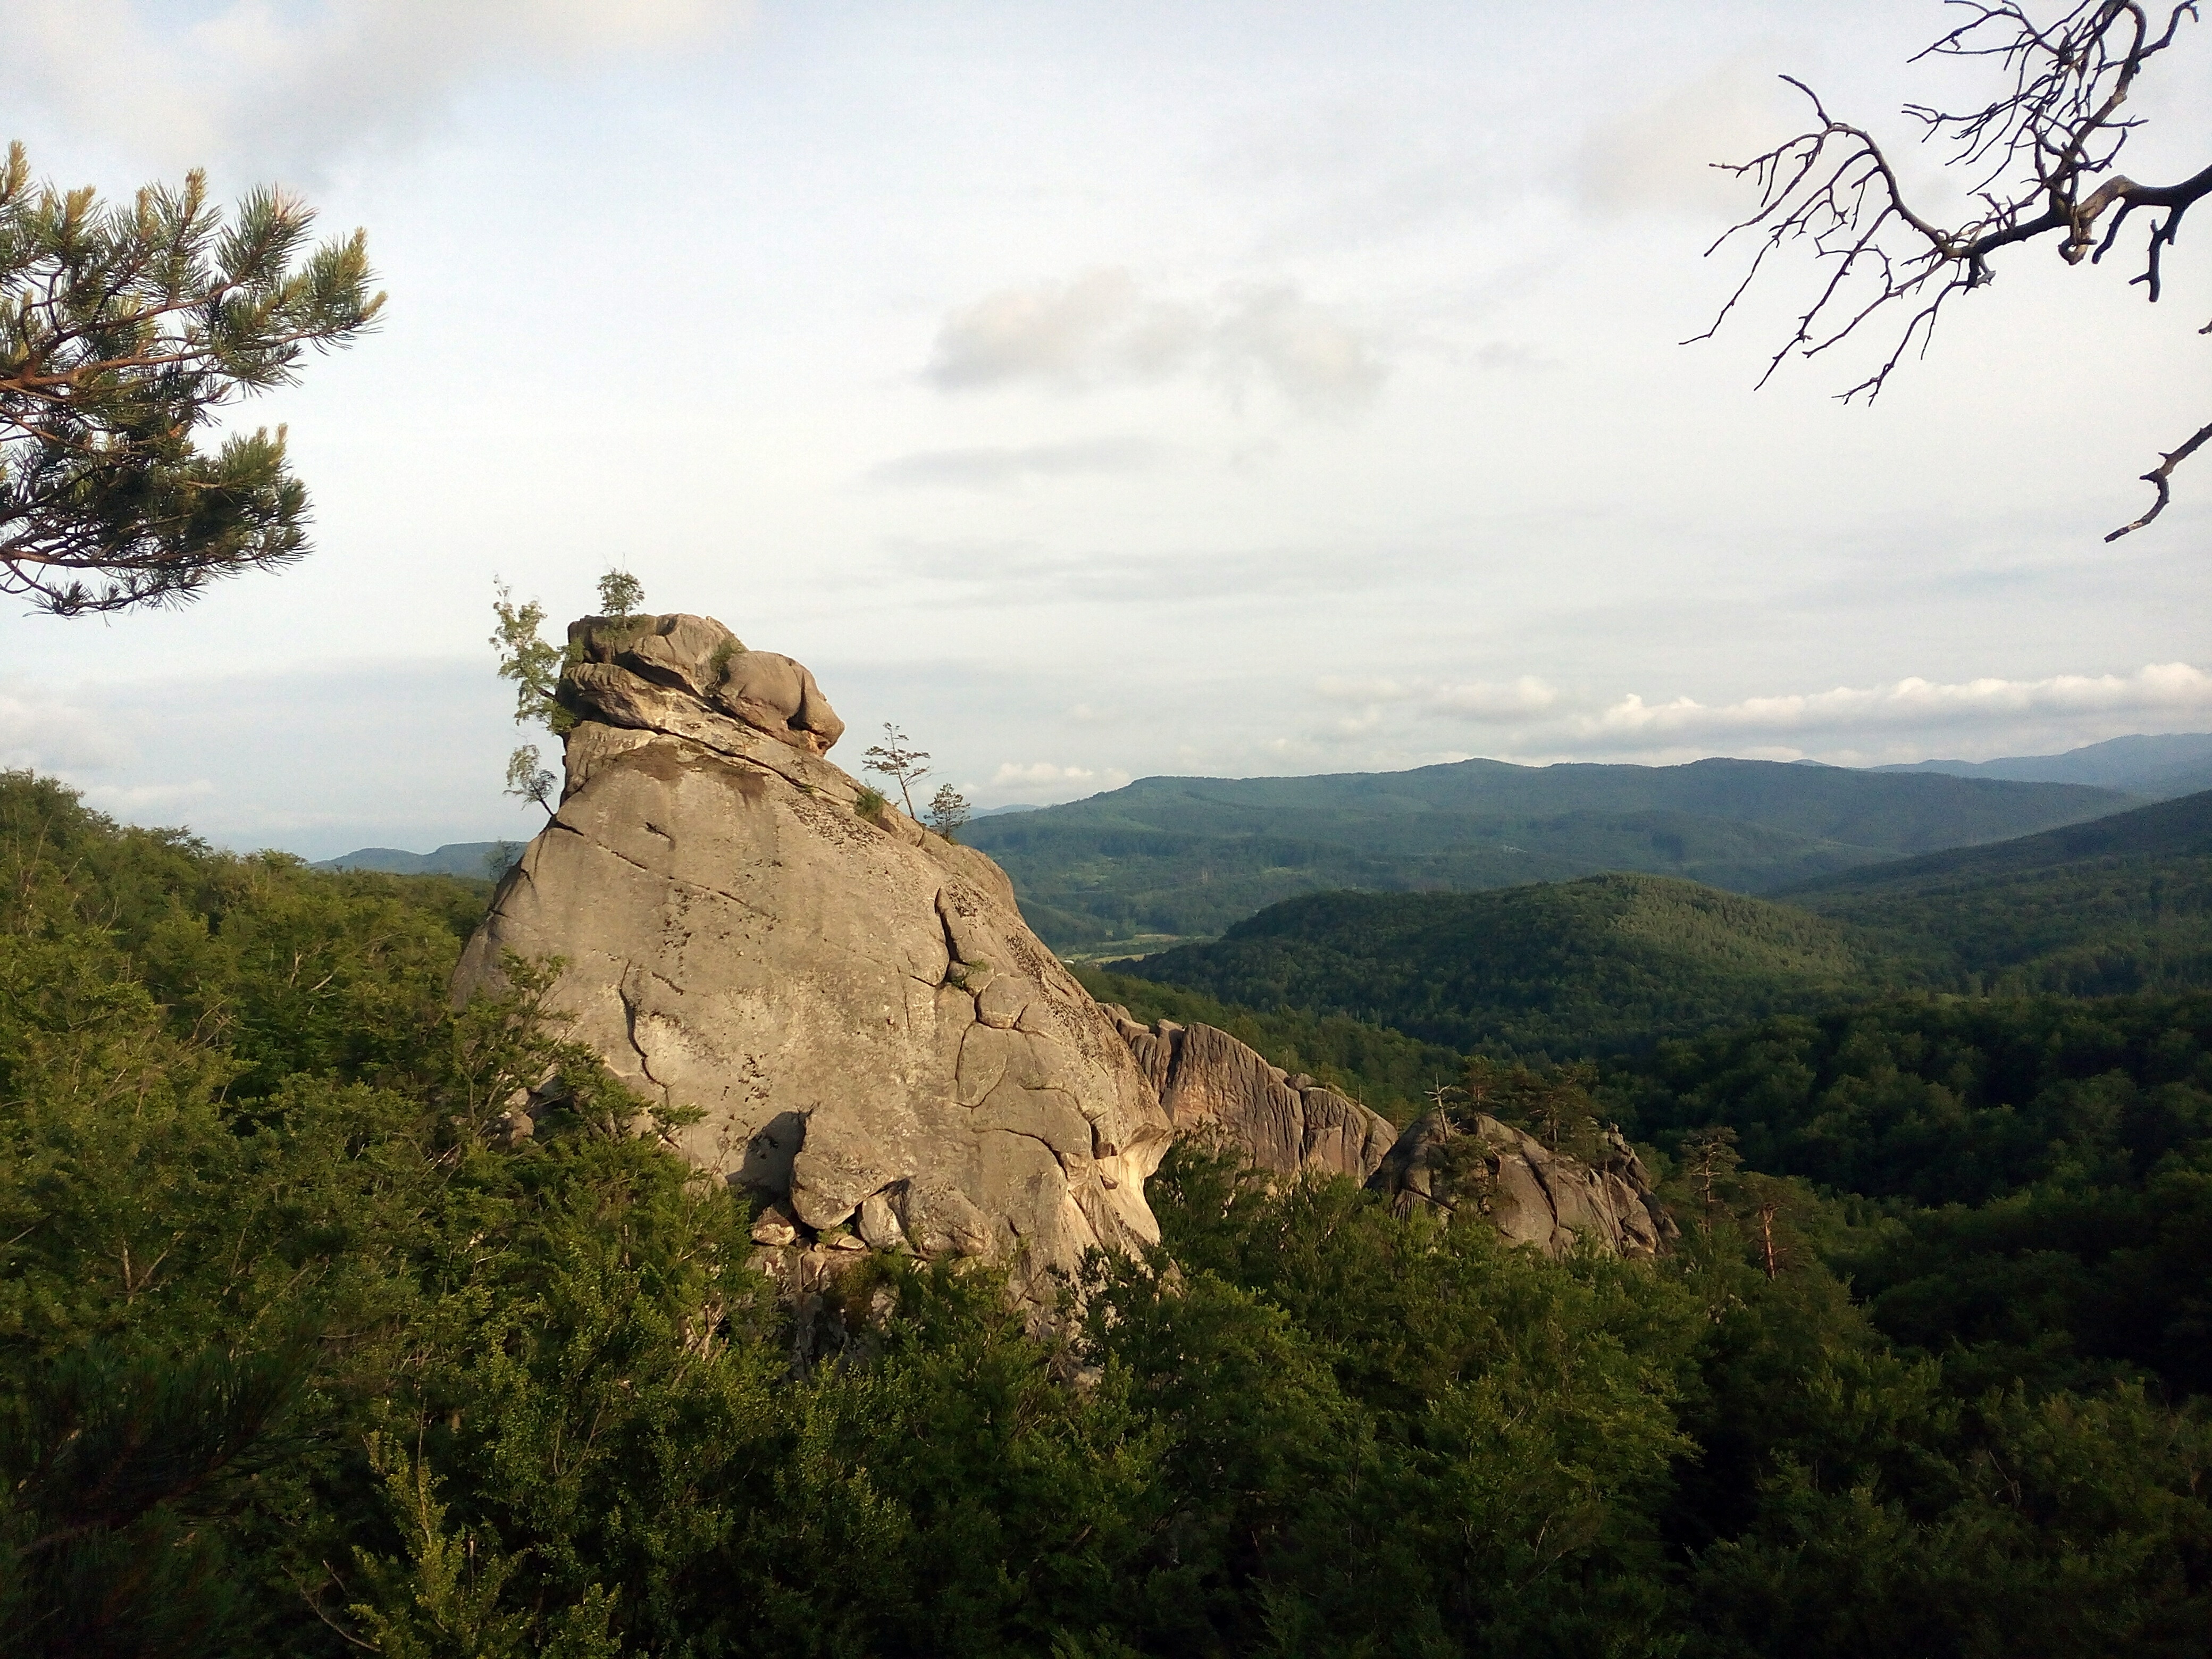
landscape, tree, nature, rock, wilderness, walking, mountain, hill, adventure, mountain range, cliff, terrain, ridge, woody plant, mountainous landforms